History of the National Hockey League

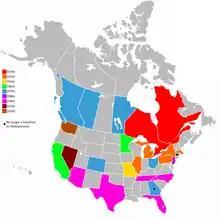
Map of Canadian provinces and U.S. states, and what decade they got their first NHL team.

The first attempts to regulate competitive ice hockey matches came in the late 1880s. Before then, teams competed in tournaments and infrequent challenge contests that prevailed in the Canadian sports world at the time. In 1887, four clubs from Montreal formed the Amateur Hockey Association of Canada (AHAC) and developed a structured schedule. In 1892, Lord Stanley donated the Stanley Cup to be symbolic of the Canadian championship and appointed Philip Dansken Ross and Sheriff John Sweetland as its trustees. It was awarded to the AHAC champion Montreal Hockey Club and thereafter awarded to the league champions, or to any pre-approved team that won it in a challenge. In 1904, the International Hockey League (IHL), based around Lake Michigan, was created as the first fully professional league, which lasted for two seasons. In recruiting players, the IHL caused an "Athletic War" that drained amateur clubs of top players, most noticeably in the Ontario Hockey Association (OHA). In the 1905–06 season, the Eastern Canada Amateur Hockey Association (ECAHA) was formed, which mixed paid and amateur players in its rosters, which led to the demise of the IHL. Bidding wars for players led many ECAHA teams to lose money, and it eventually folded on November 25, 1909. As a result of the dissolution of the ECAHA, two leagues were formed—the Canadian Hockey Association (CHA) and the National Hockey Association (NHA). Since the NHA's owners were notable, wealthy businessmen, the CHA did not complete a season, as the NHA easily recruited the top players, and interest in the CHA teams faded. By 1914, the rival Pacific Coast Hockey Association (PCHA) league was launched and the NHA champion would play off each season against the PCHA champion for the Stanley Cup, ending the challenge era.